Knowshon Moreno

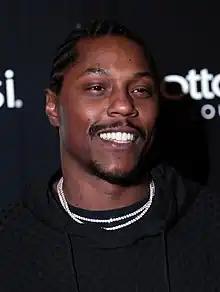
Moreno in 2023

Knowshon Rockwell Moreno (born July 16, 1987) is an American former professional football player who was a running back in the National Football League (NFL). He played college football for the Georgia Bulldogs, earning first-team All-American honors in 2008. He was selected with the 12th overall pick in the 2009 NFL draft by the Denver Broncos. He also played for the Miami Dolphins.